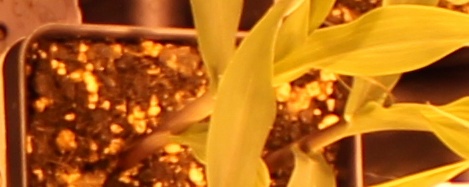
Label: Corn